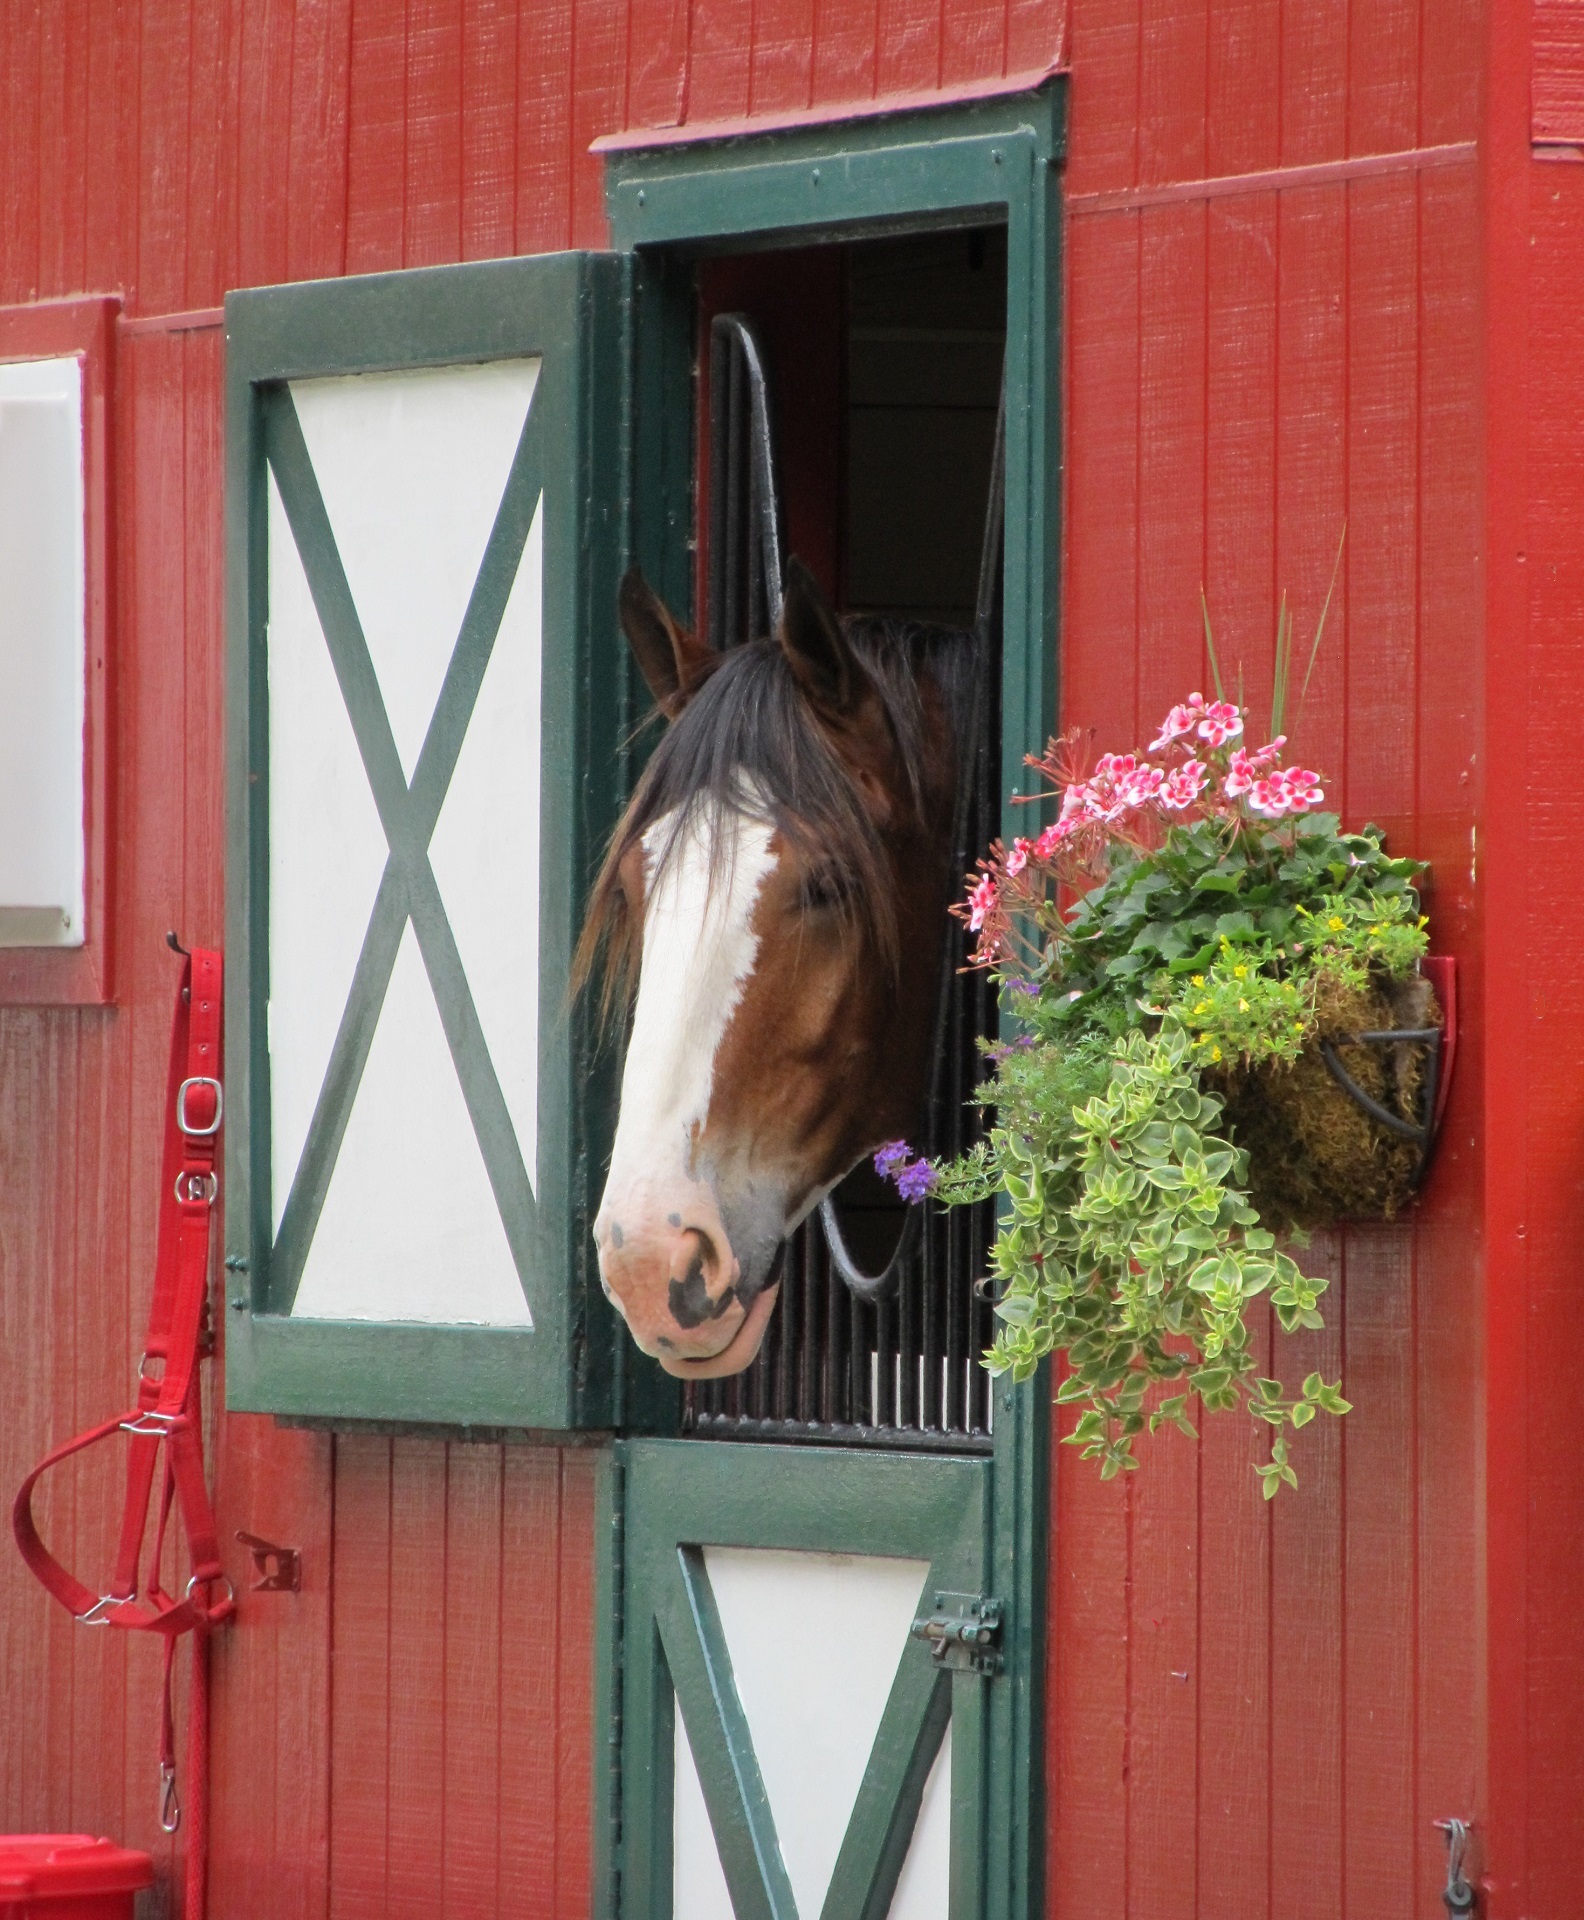
wood, house, window, barn, home, animal, wall, looking, standing, portrait, red, color, horse, usa, mammal, mane, door, equestrian, stable, equine, stall, head, potted plants, missouri, clydesdale, grant's farm